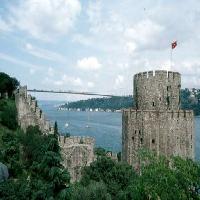
Weather: cloudy or overcast